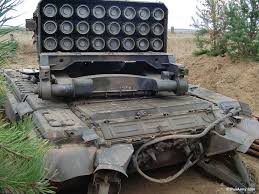
Label: TOS-1